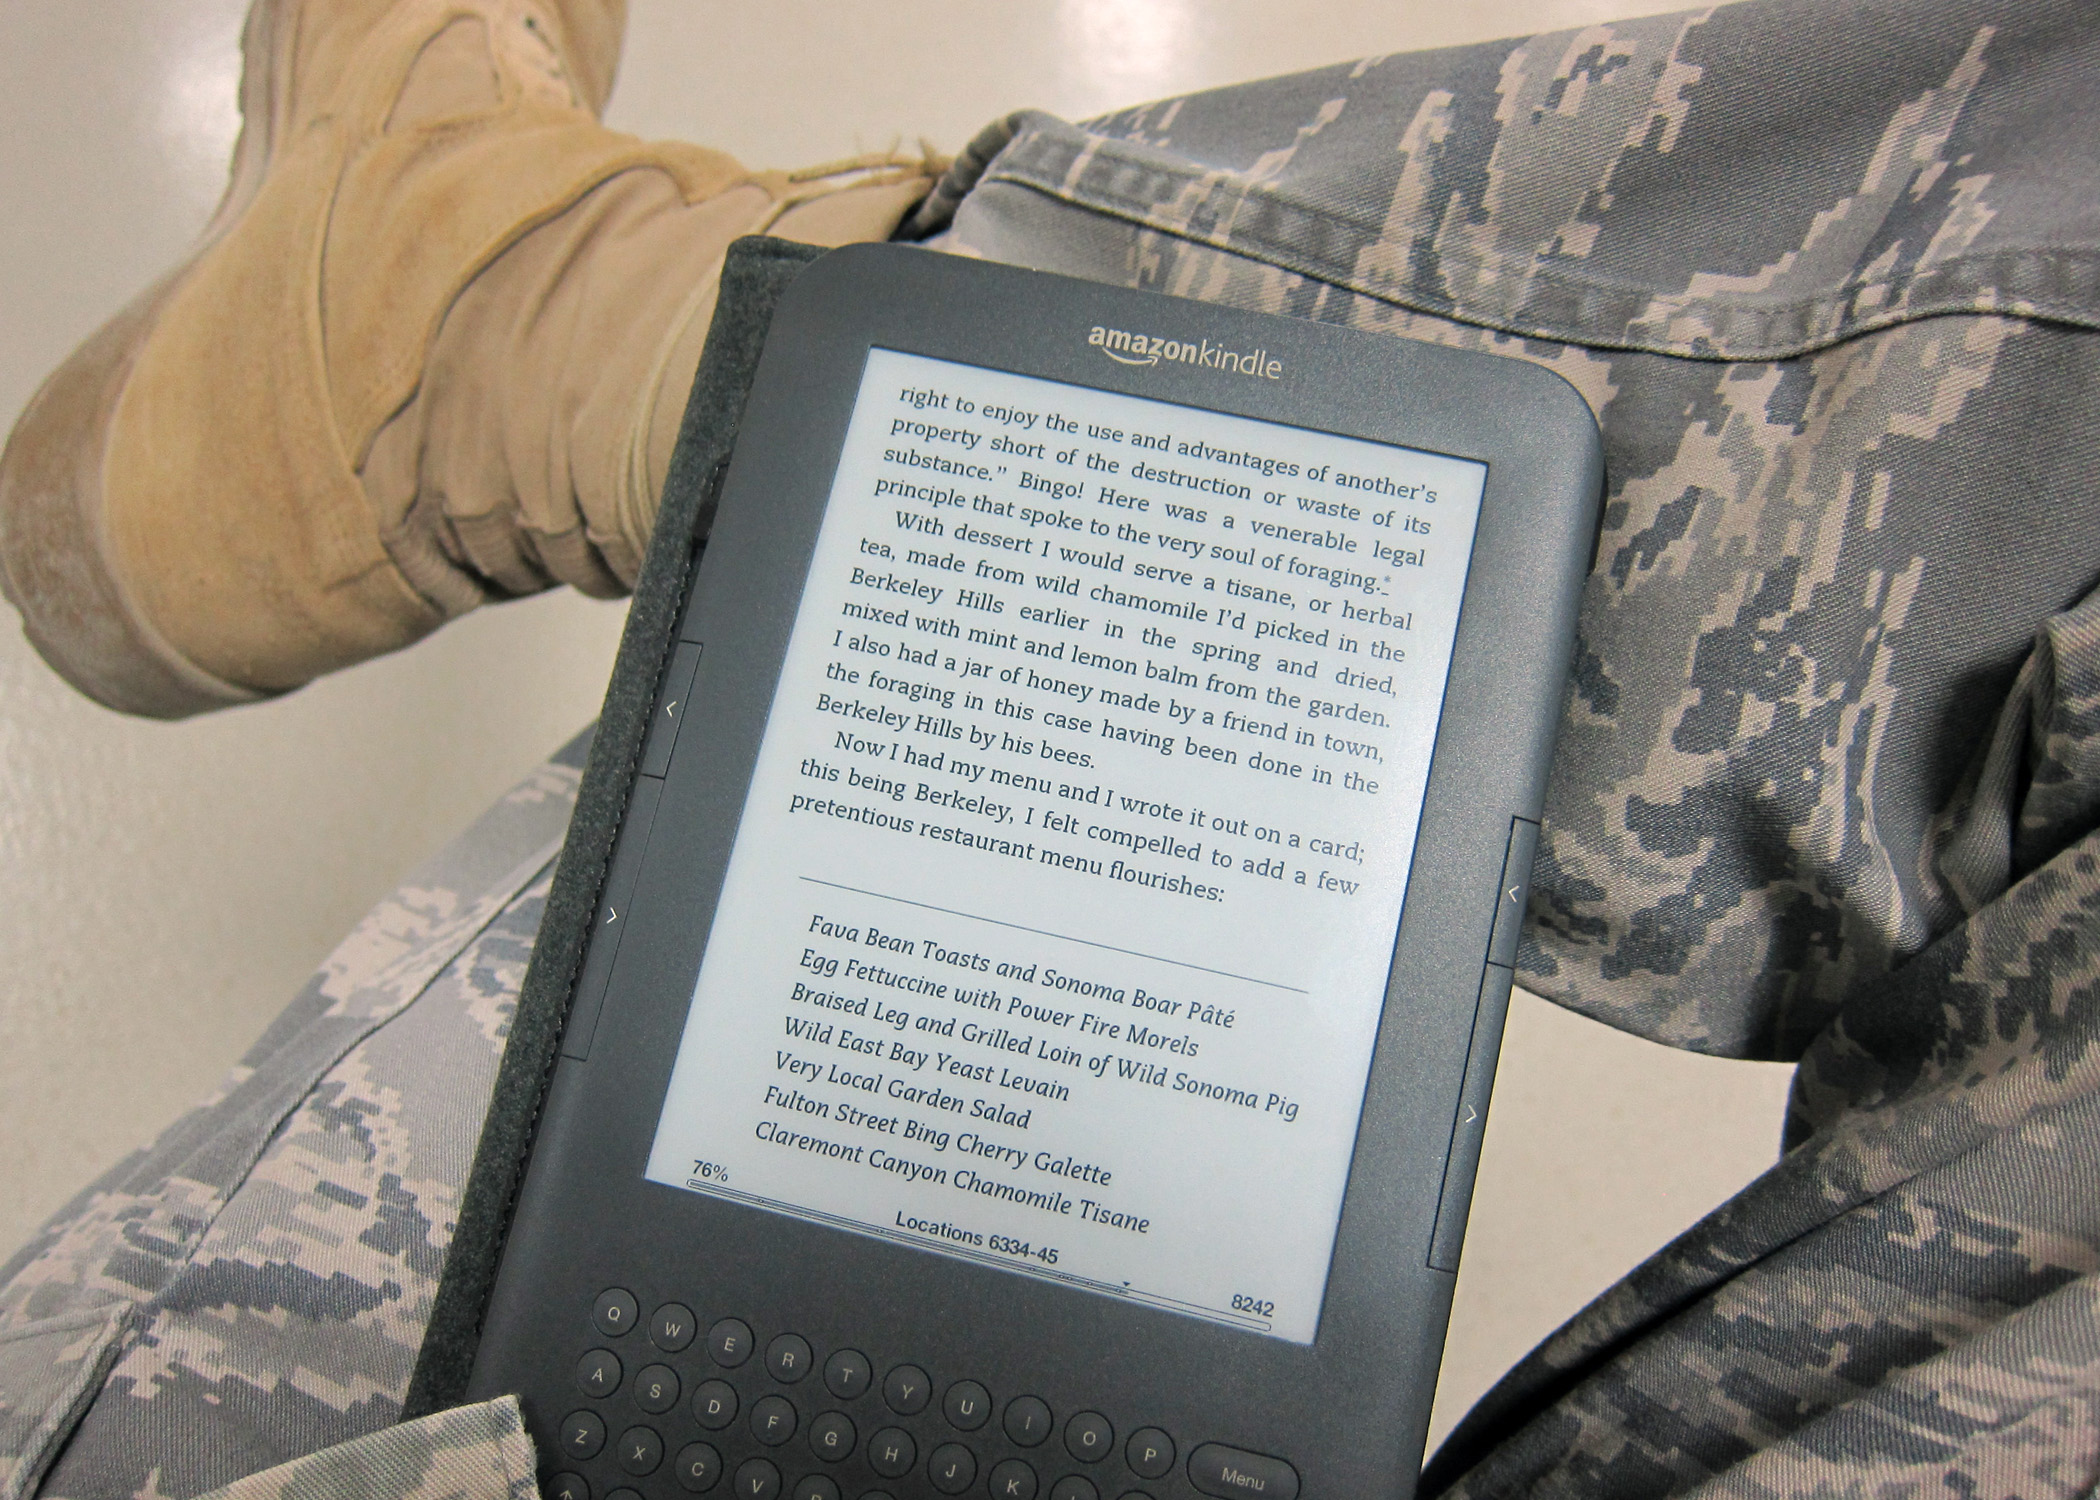
writing, reading, kindle, military, iraq, jointbasebalad, rtheomnivoresdilemma